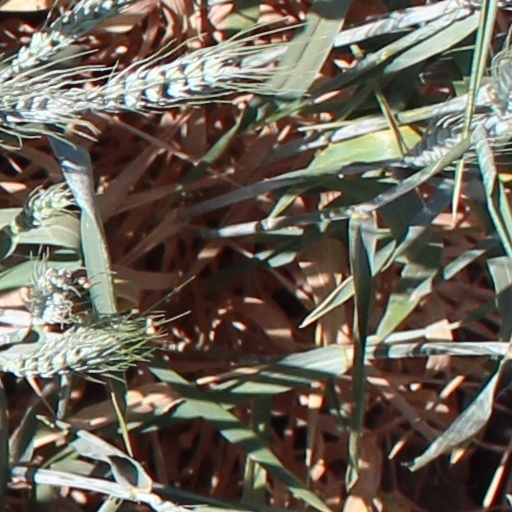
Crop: wheat